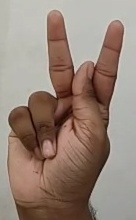
ASL sign: K